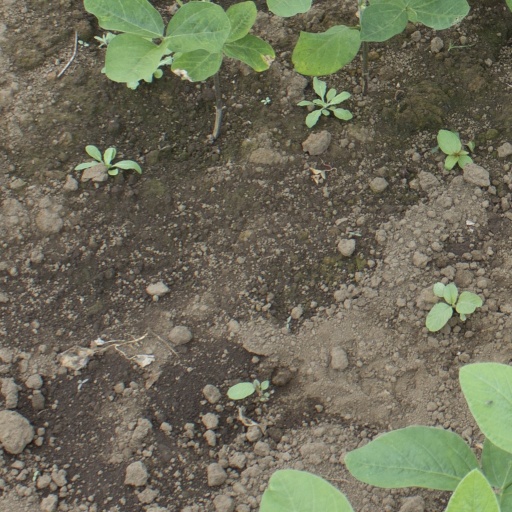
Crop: soybean